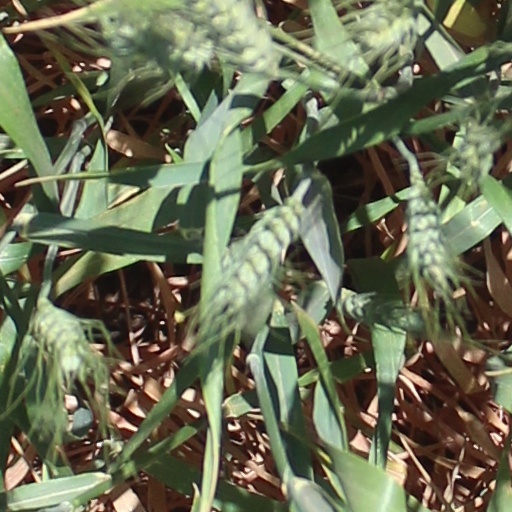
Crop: wheat